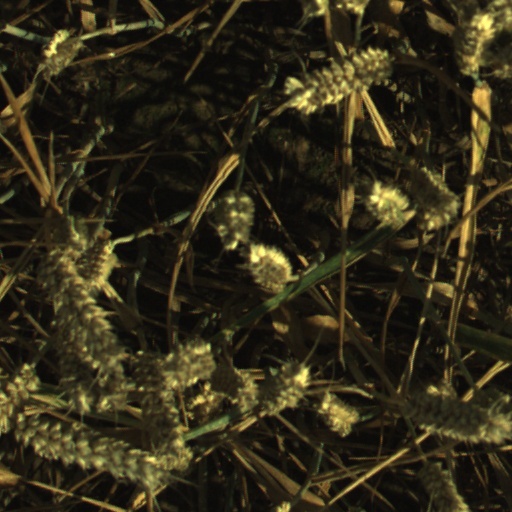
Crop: wheat